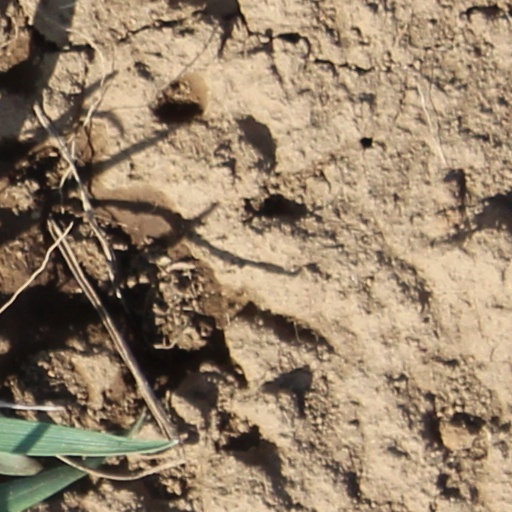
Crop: wheat